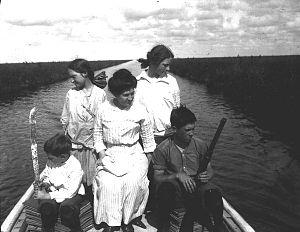
John Kunkel Small est un botaniste américain, né le 31 janvier 1869 à Harrisburg et mort le 20 janvier 1938.